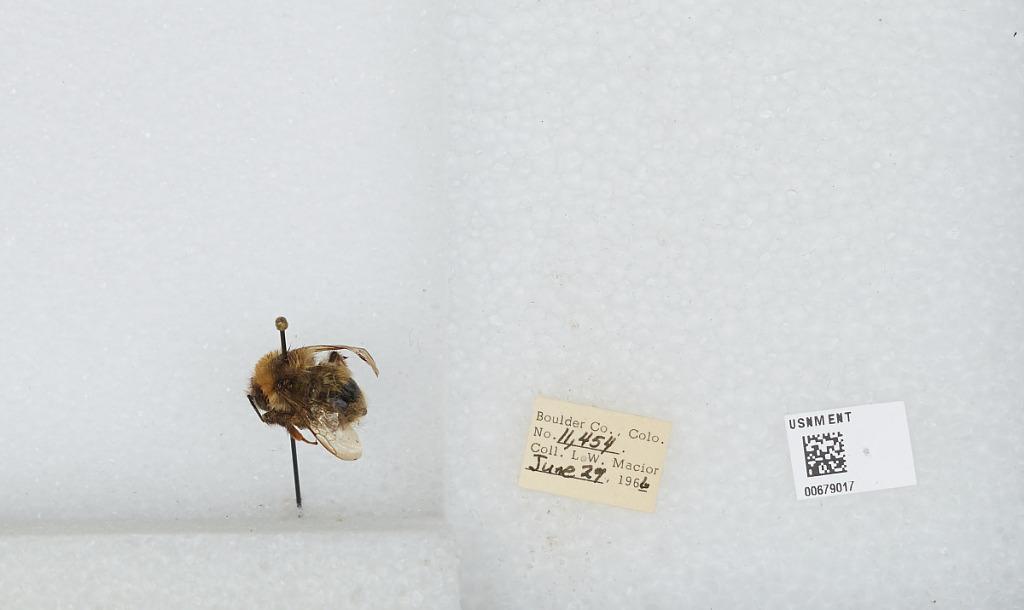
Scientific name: Bombus (Bombus) occidentalis Greene
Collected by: L. Macior
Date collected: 1966-6-29
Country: United States
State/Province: Colorado
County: Boulder
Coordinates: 40.015, -105.27